Longnü

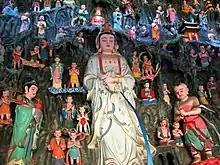
Avalokiteśvara with Longnü (left) and Sudhana (right).

Longnü (Sanskrit: "nāgakanyā"; Vietnamese: "Long nữ"), translated as "Dragon Girl", along with Sudhana are considered acolytes of the bodhisattva Guanyin (Avalokiteśvara) in Chinese Buddhism. Her presence in Guanyin's iconography was influenced by tantric sutras celebrating the esoteric Amoghapāśa and Thousand-armed forms of Guanyin, which mention Longnü offering Guanyin a priceless pearl in gratitude for the latter visiting the Dragon King's palace at the bottom of the ocean to teach the inhabitants her salvific dharani.